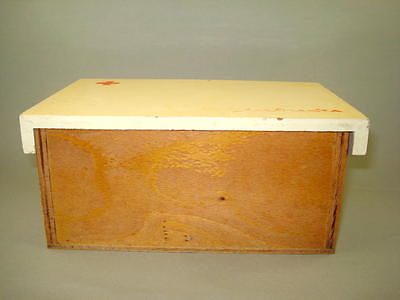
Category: cabinet